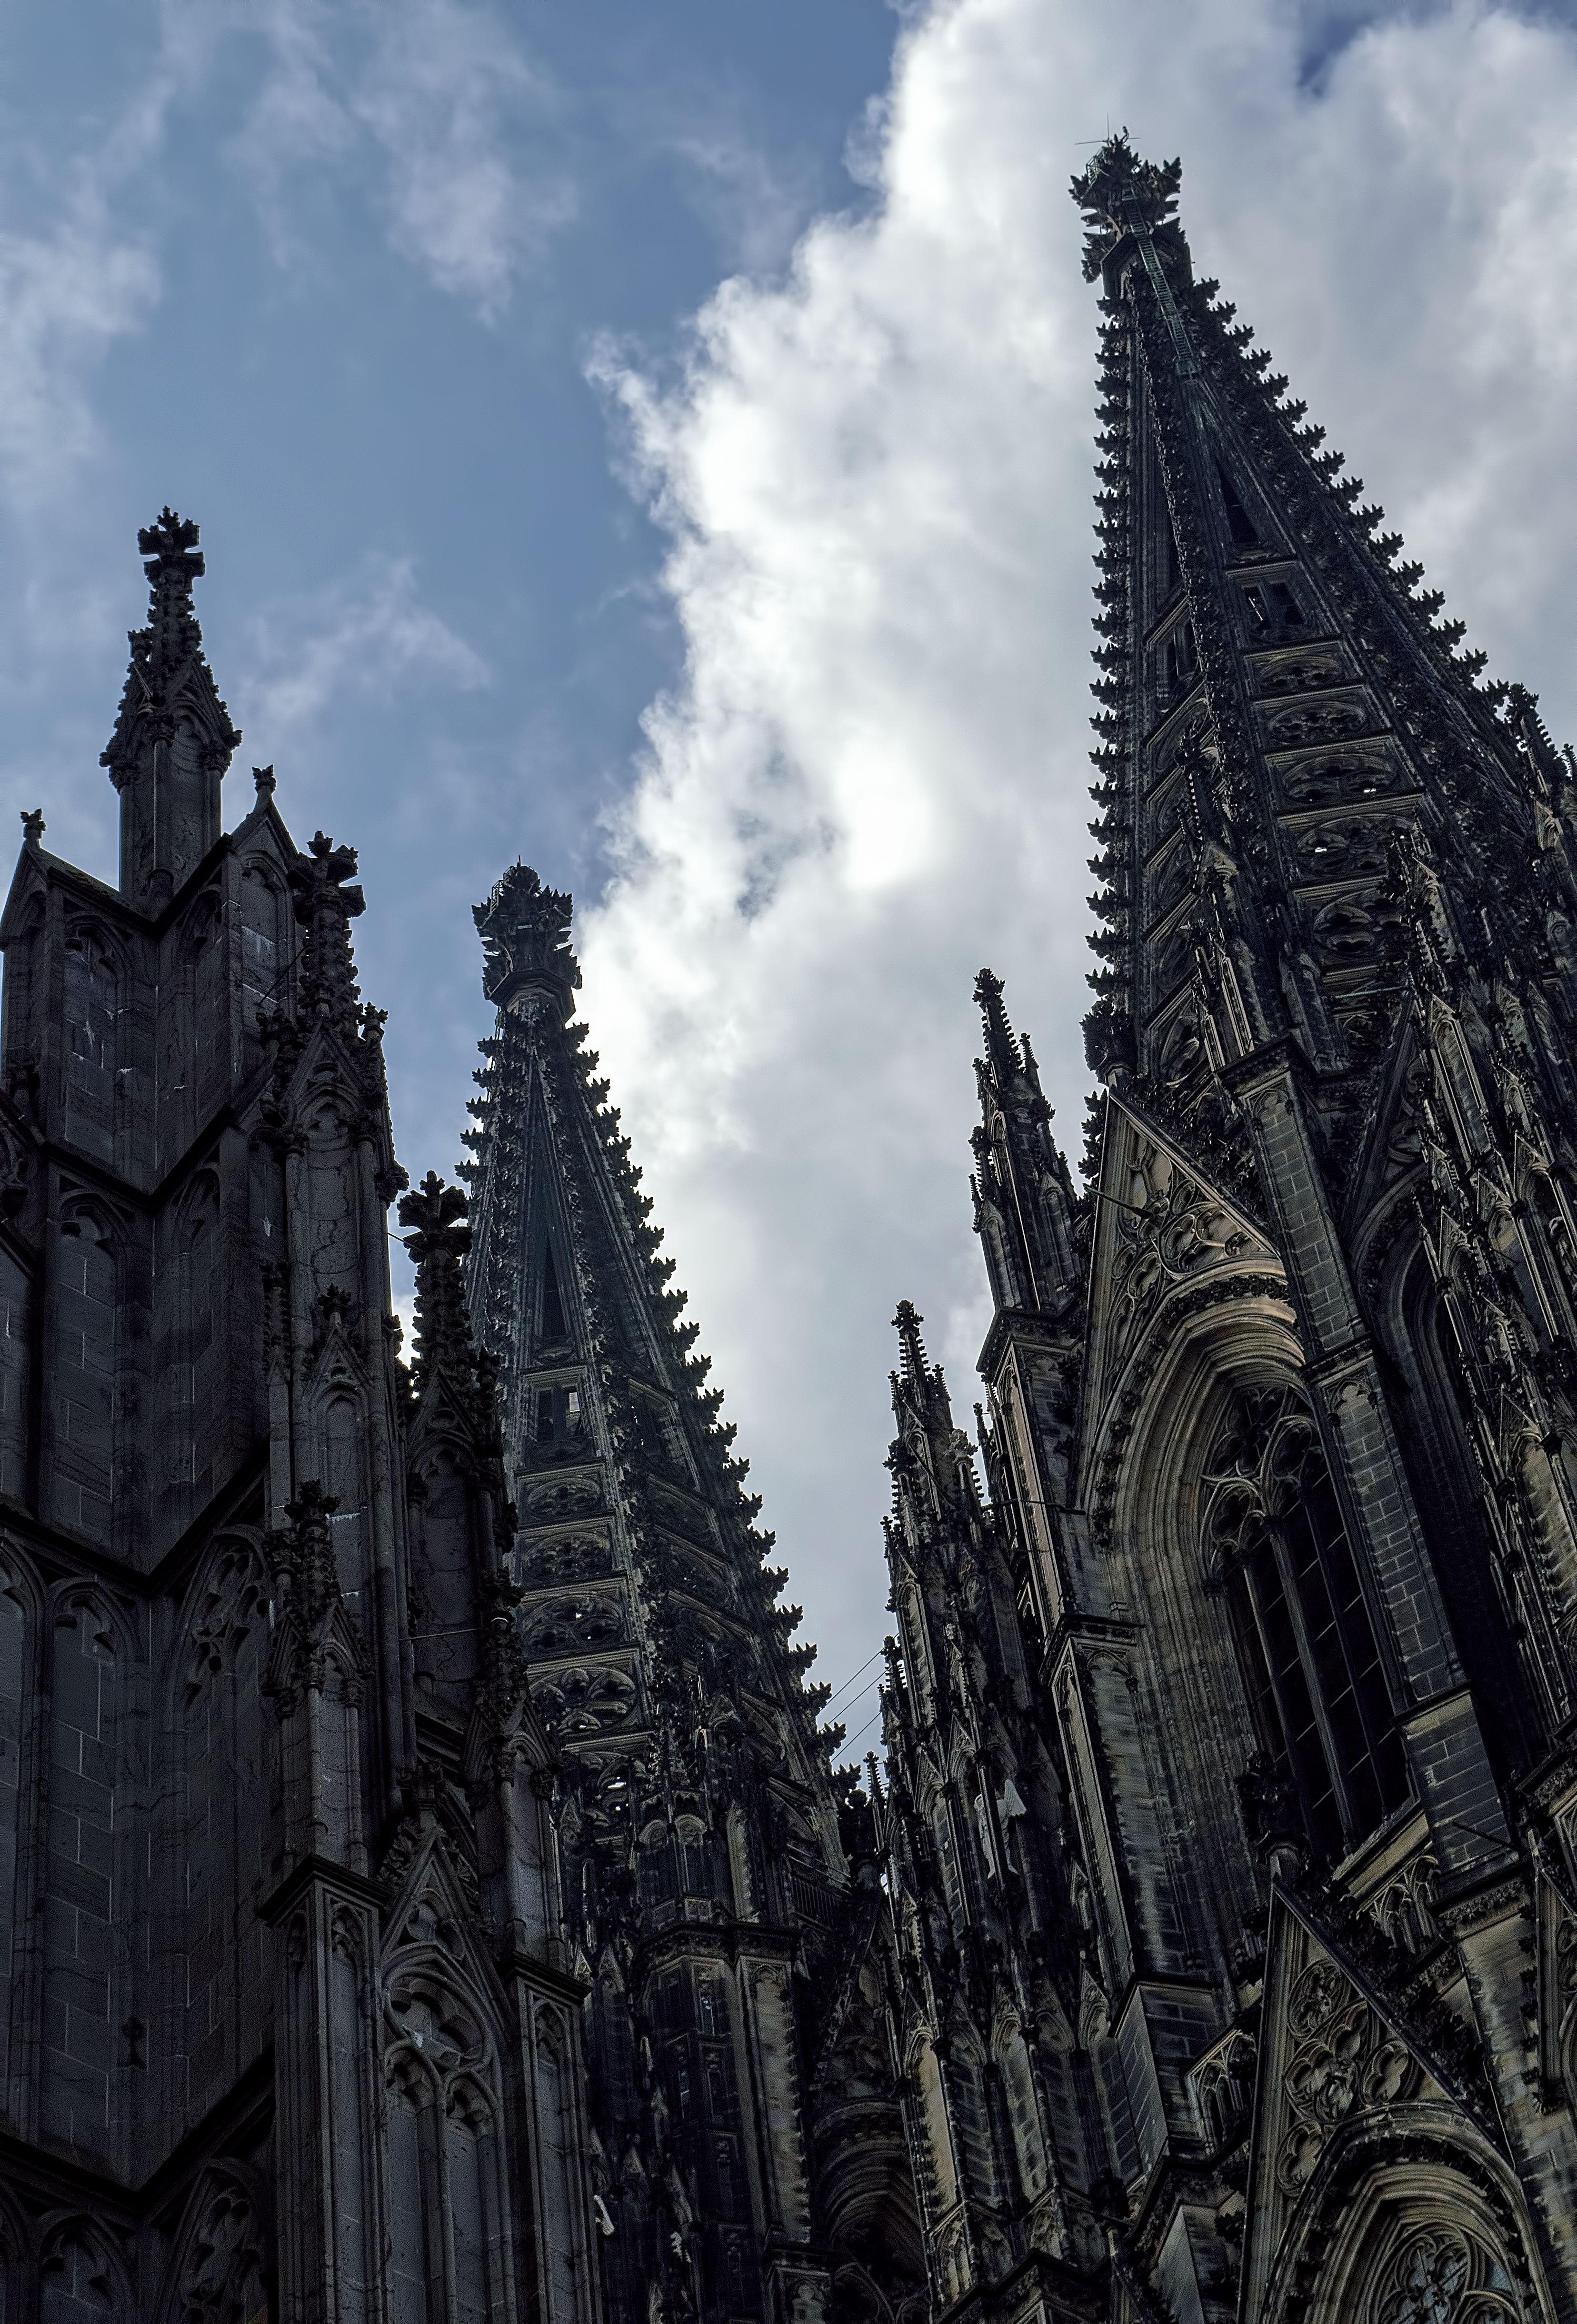
architecture, sky, blue, cathedral, clouds, cool image, germany, cologne, koln, detail, dom, cool photo, i, klner